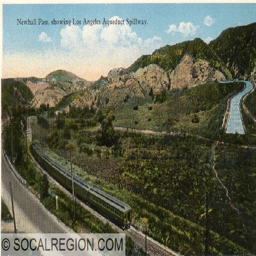
postcard from the 1920 's showing structure and country .